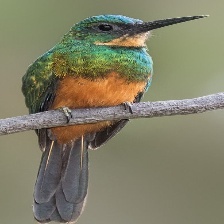
Species: GREAT JACAMAR
Scientific name: JACAMEROPS AUREUS